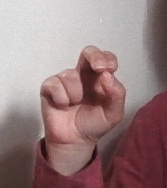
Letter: gaaf